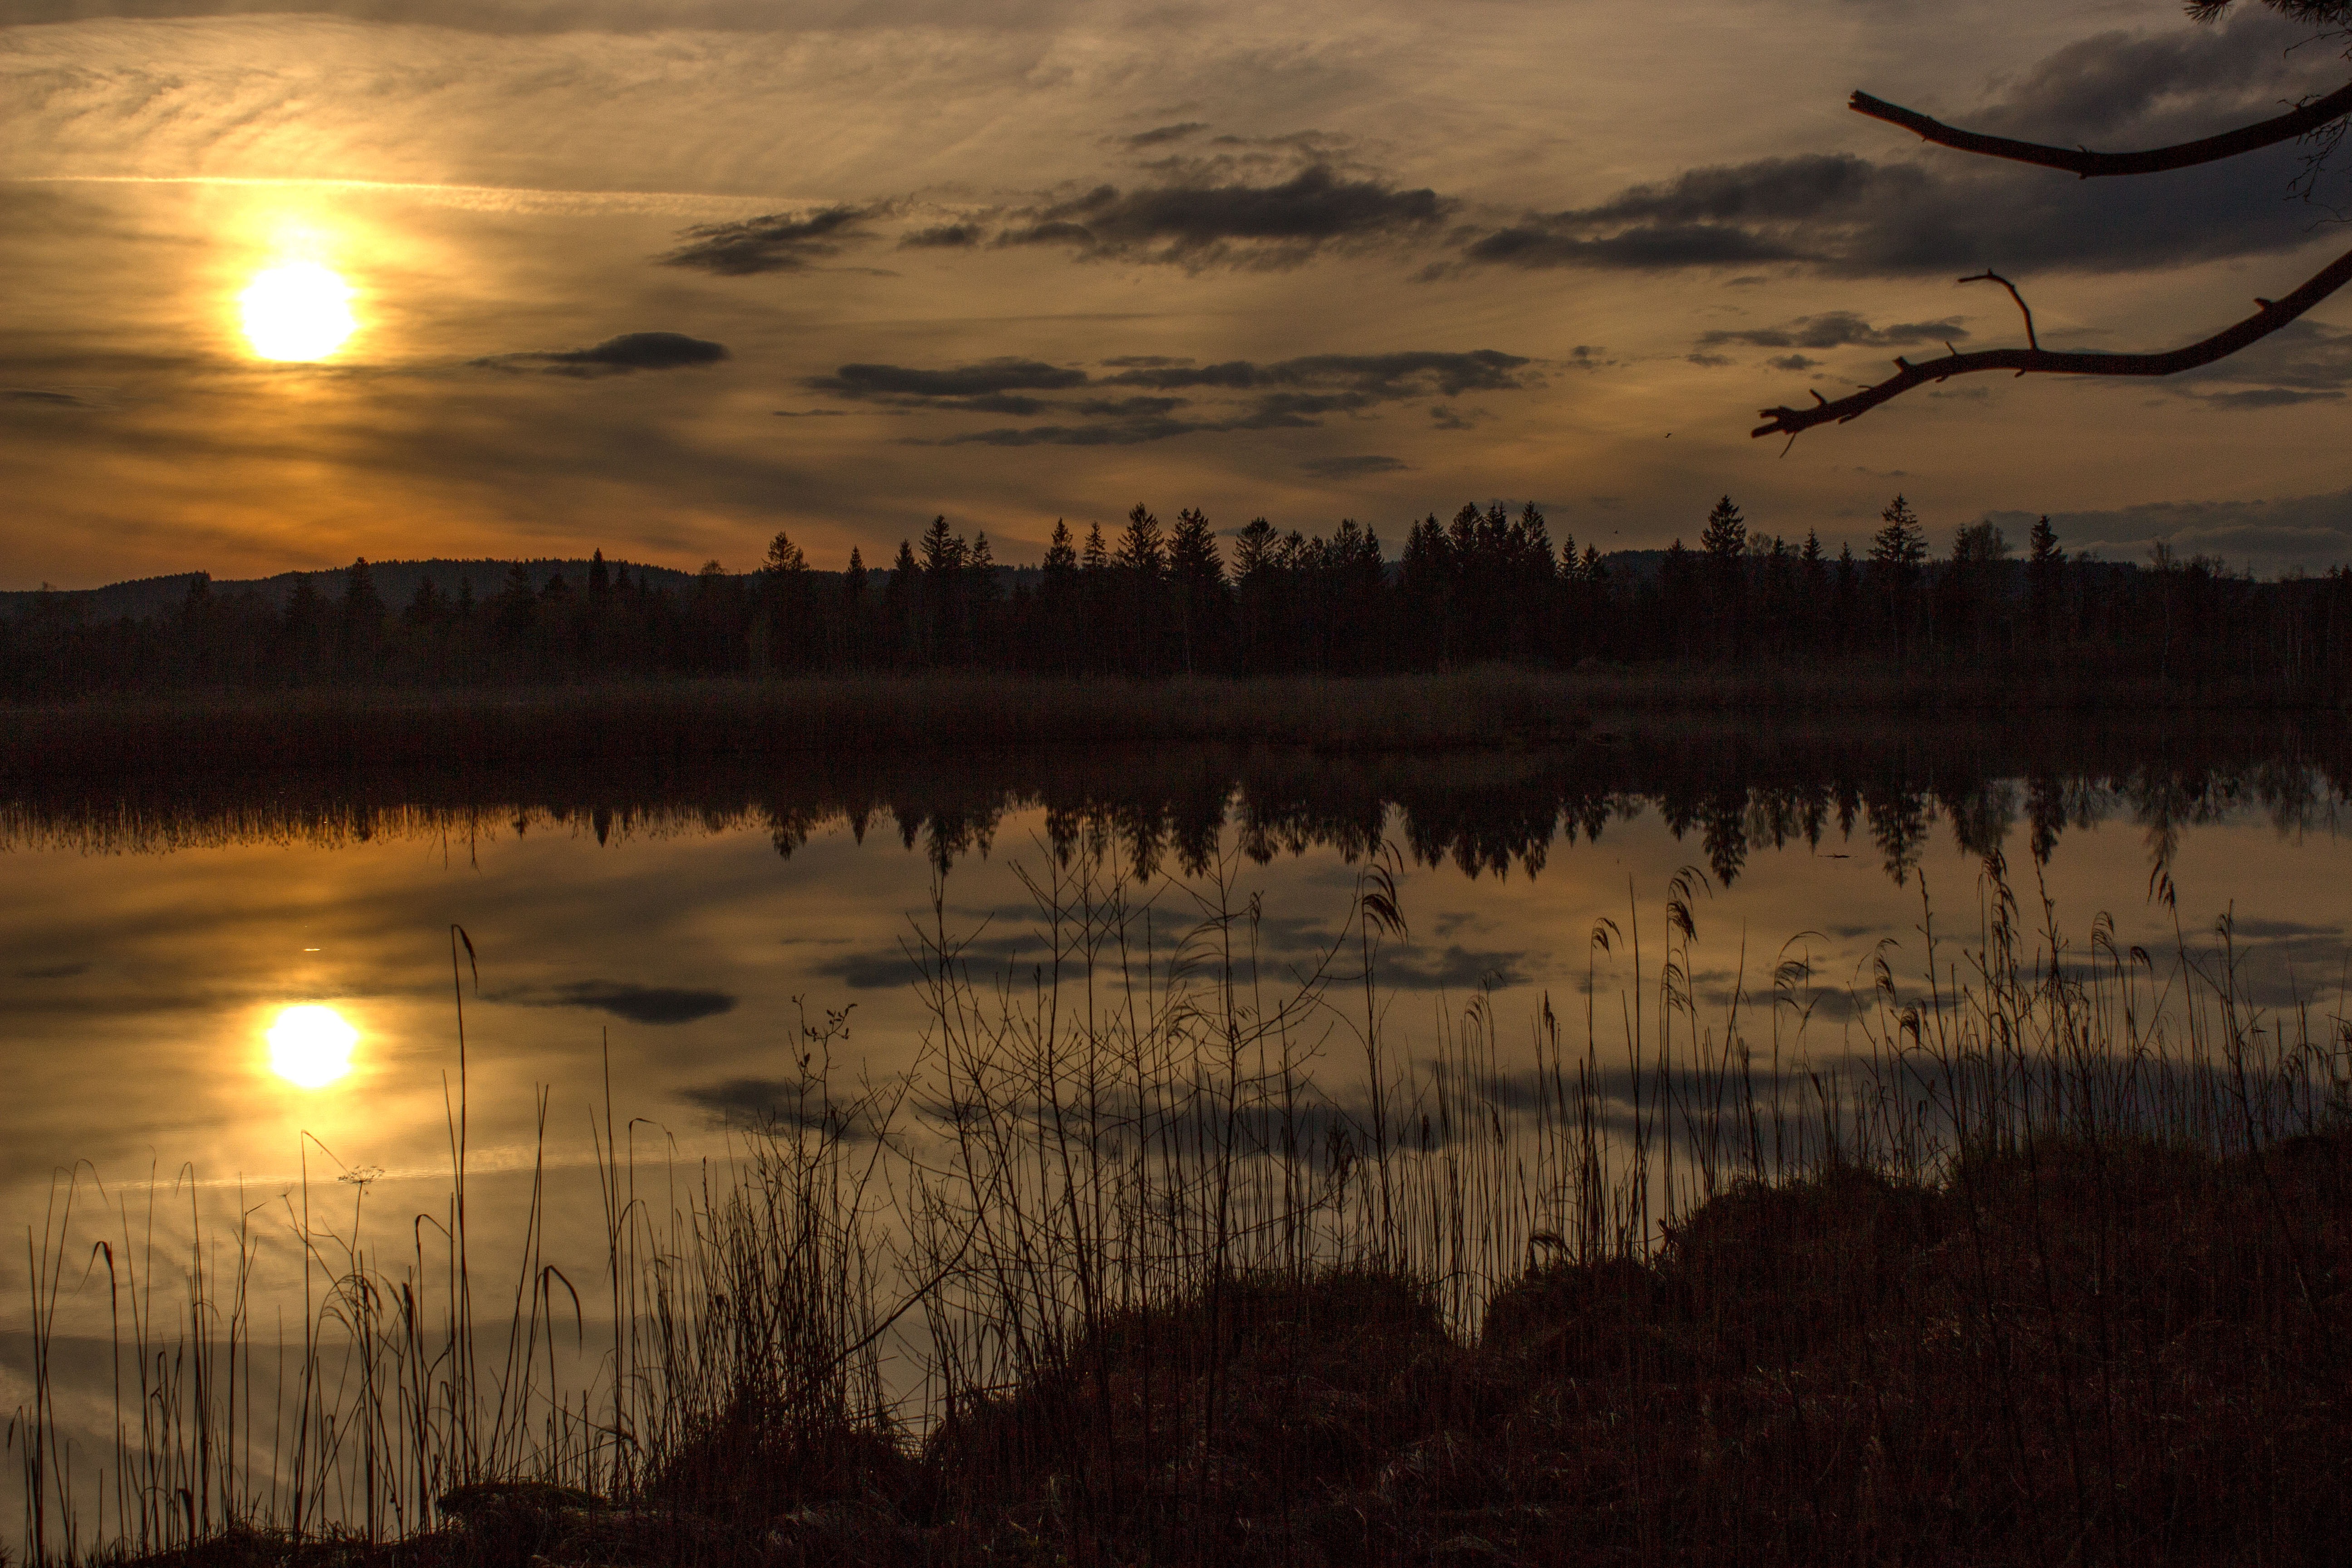
landscape, nature, marsh, swamp, cloud, sunrise, sunset, sunlight, morning, lake, dawn, dusk, evening, reflection, moor, wetland, mood, loch, waters, abendstimmung, moorland, nature reserve, torfsee, atmospheric phenomenon